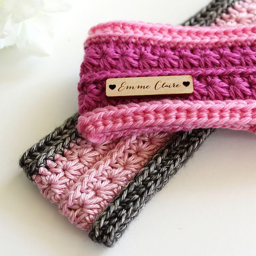
thank you for checking out this pattern !